International DuraStar

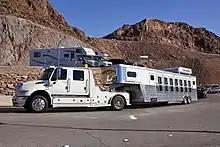
International 4400/DT570 with utility bed, International RXT is configured similar (with pickup-truck bed)

From 2005 to 2008, International sold a factory-produced crew-cab pickup truck variant of the 4000 series. Named the International RXT (RXT=Recreational Extreme Truck), at 272 inches long, the truck was the longest-length pickup truck ever produced for sale in North America. Unlike the 7000 series-derived CXT, the RXT was rear-wheel drive, marketed towards customers with large RV, boat, and horse trailers; both trucks source a pickup truck bed from the Ford F-350 Super Duty. Derived from the 4200, the RXT was powered by a 230 hp VT365 V8 and an Allison 2200 transmission.